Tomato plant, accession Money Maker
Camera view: vertical (180 deg); turntable rotation: 90 degrees
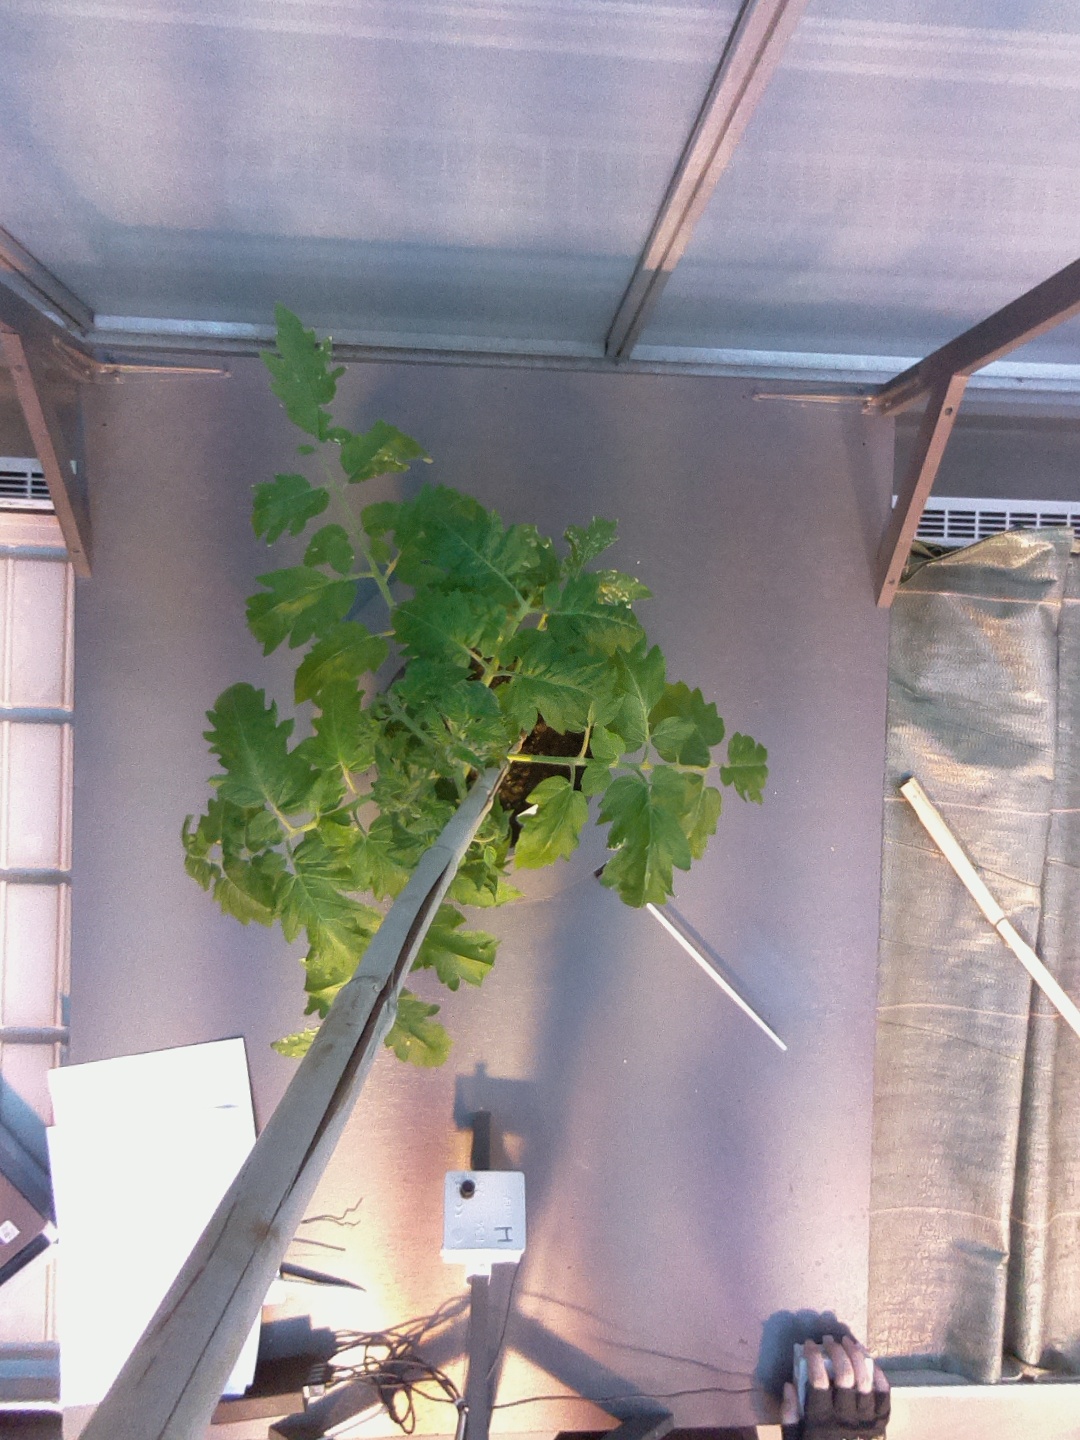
BBCH growth stage 53: 3 inflorescences visible